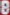
Number: 8